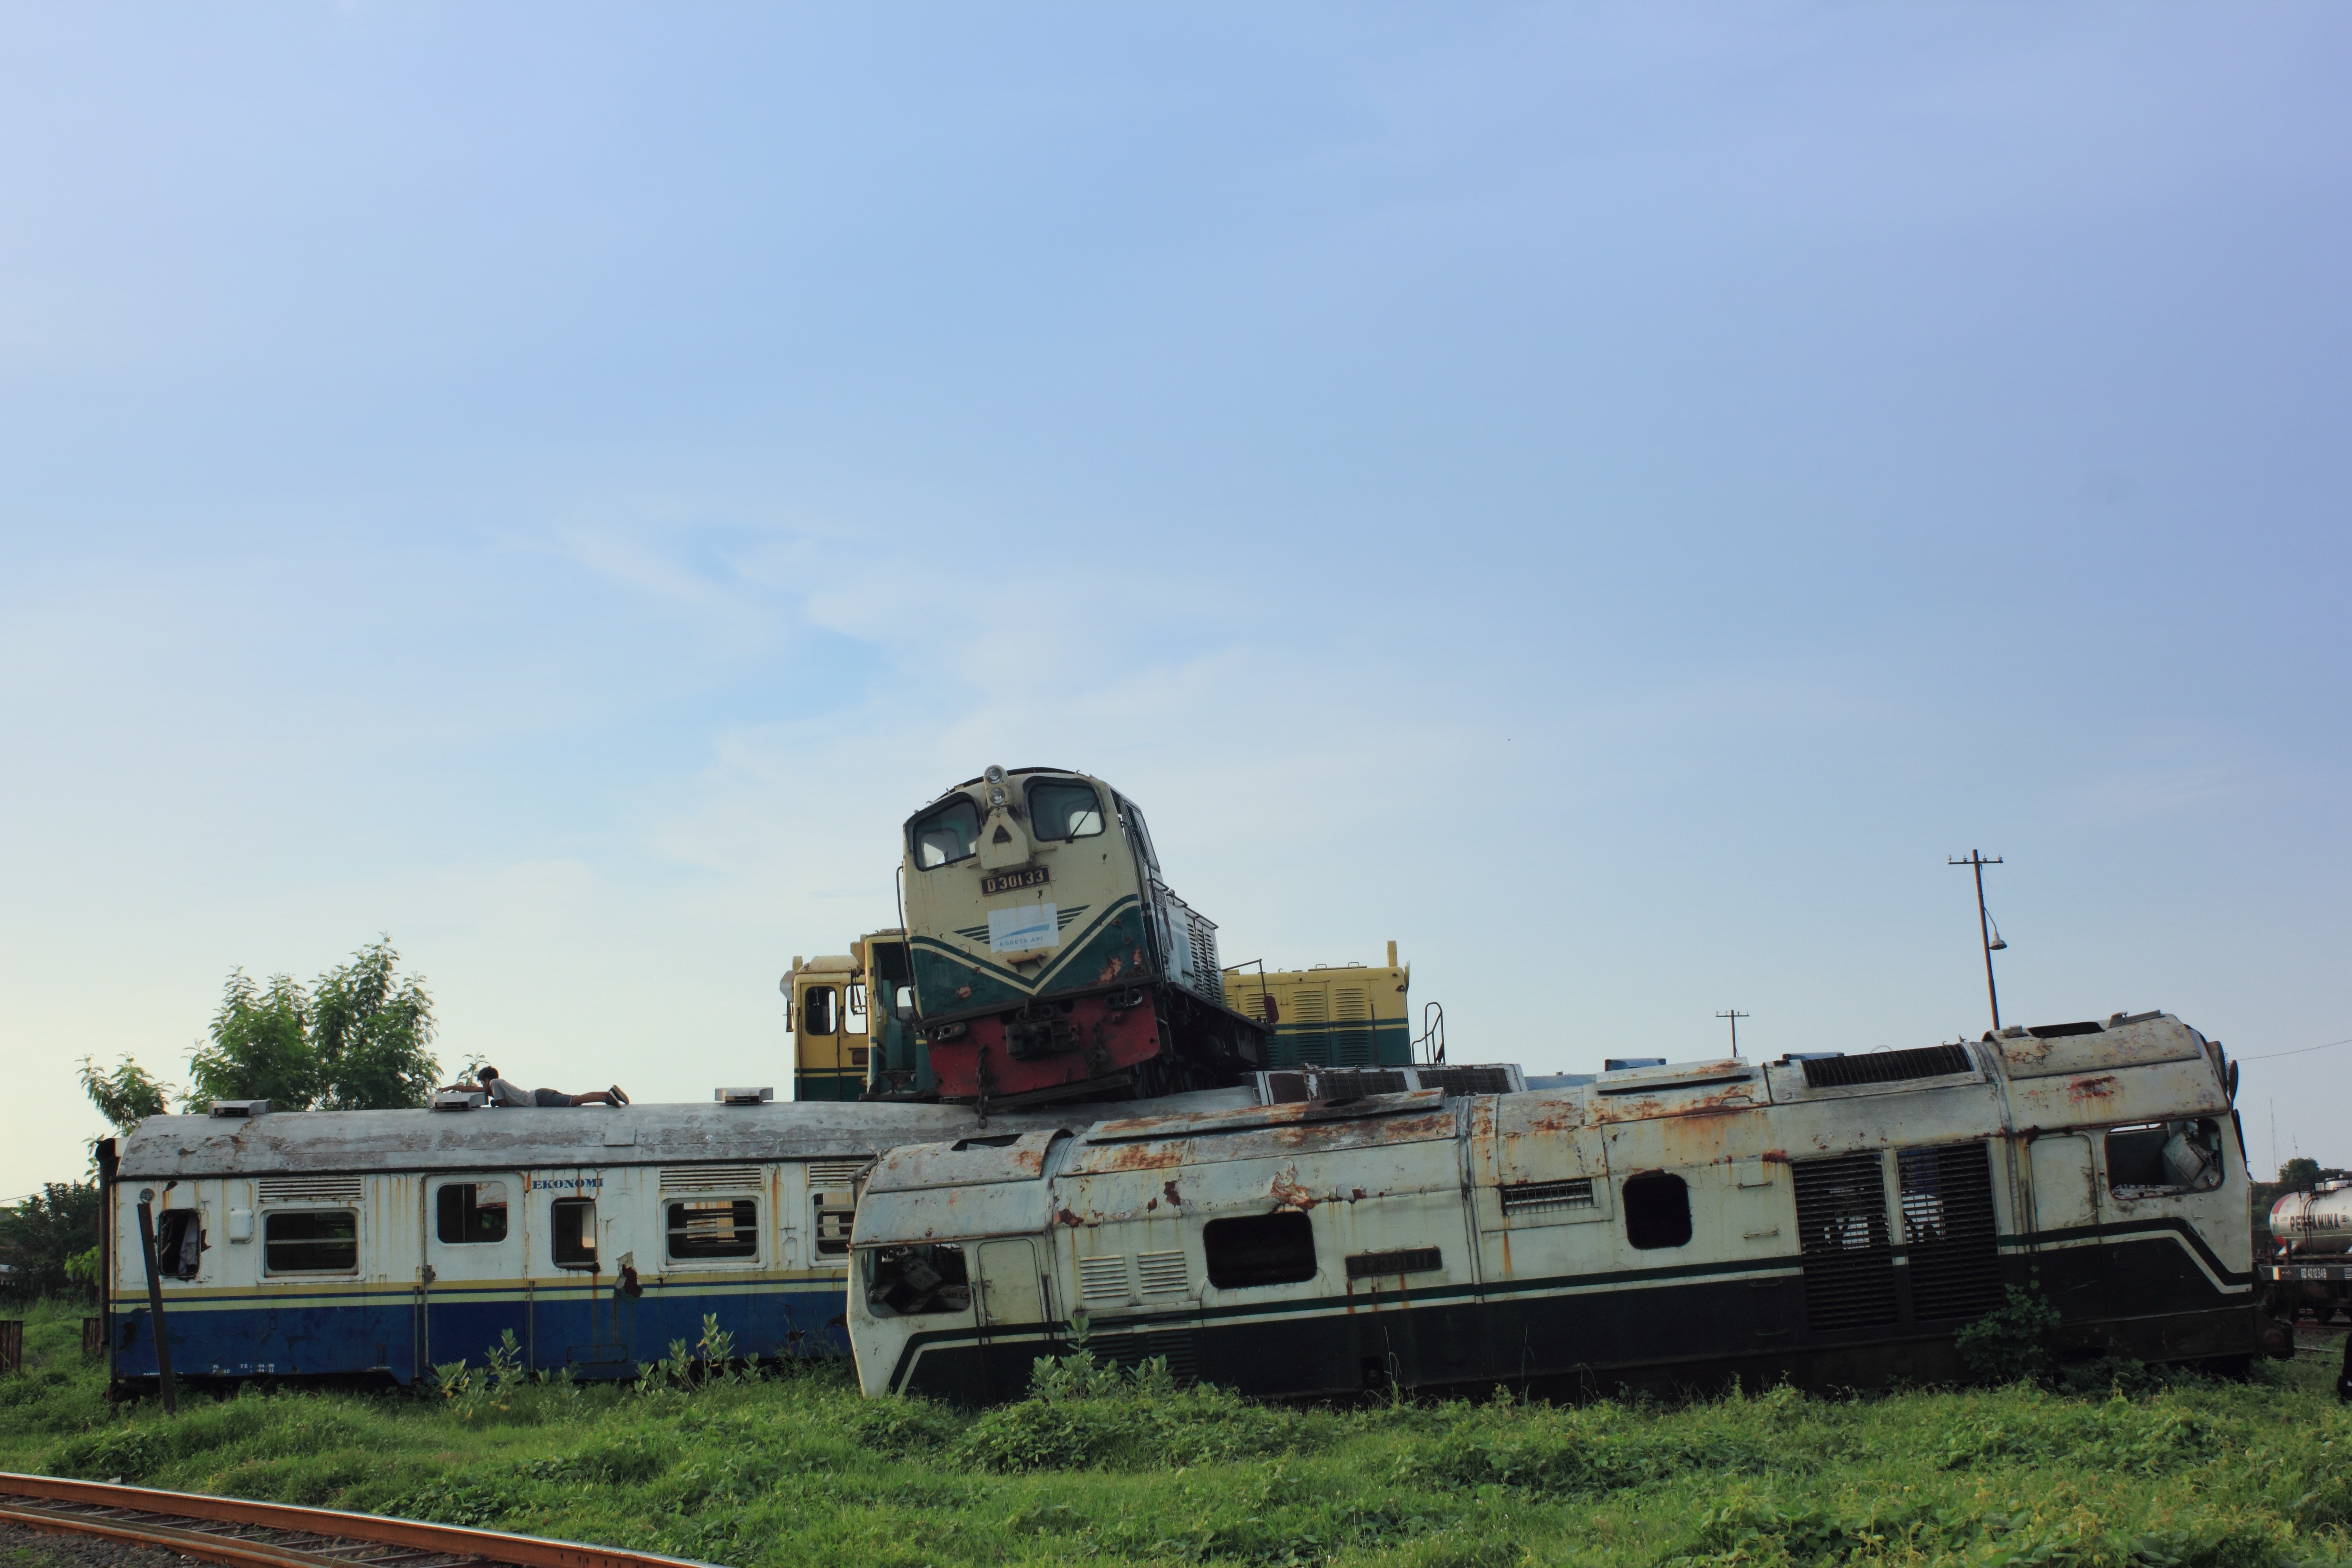
train, transport, vehicle, locomotive, rail transport, rolling stock, railroad car